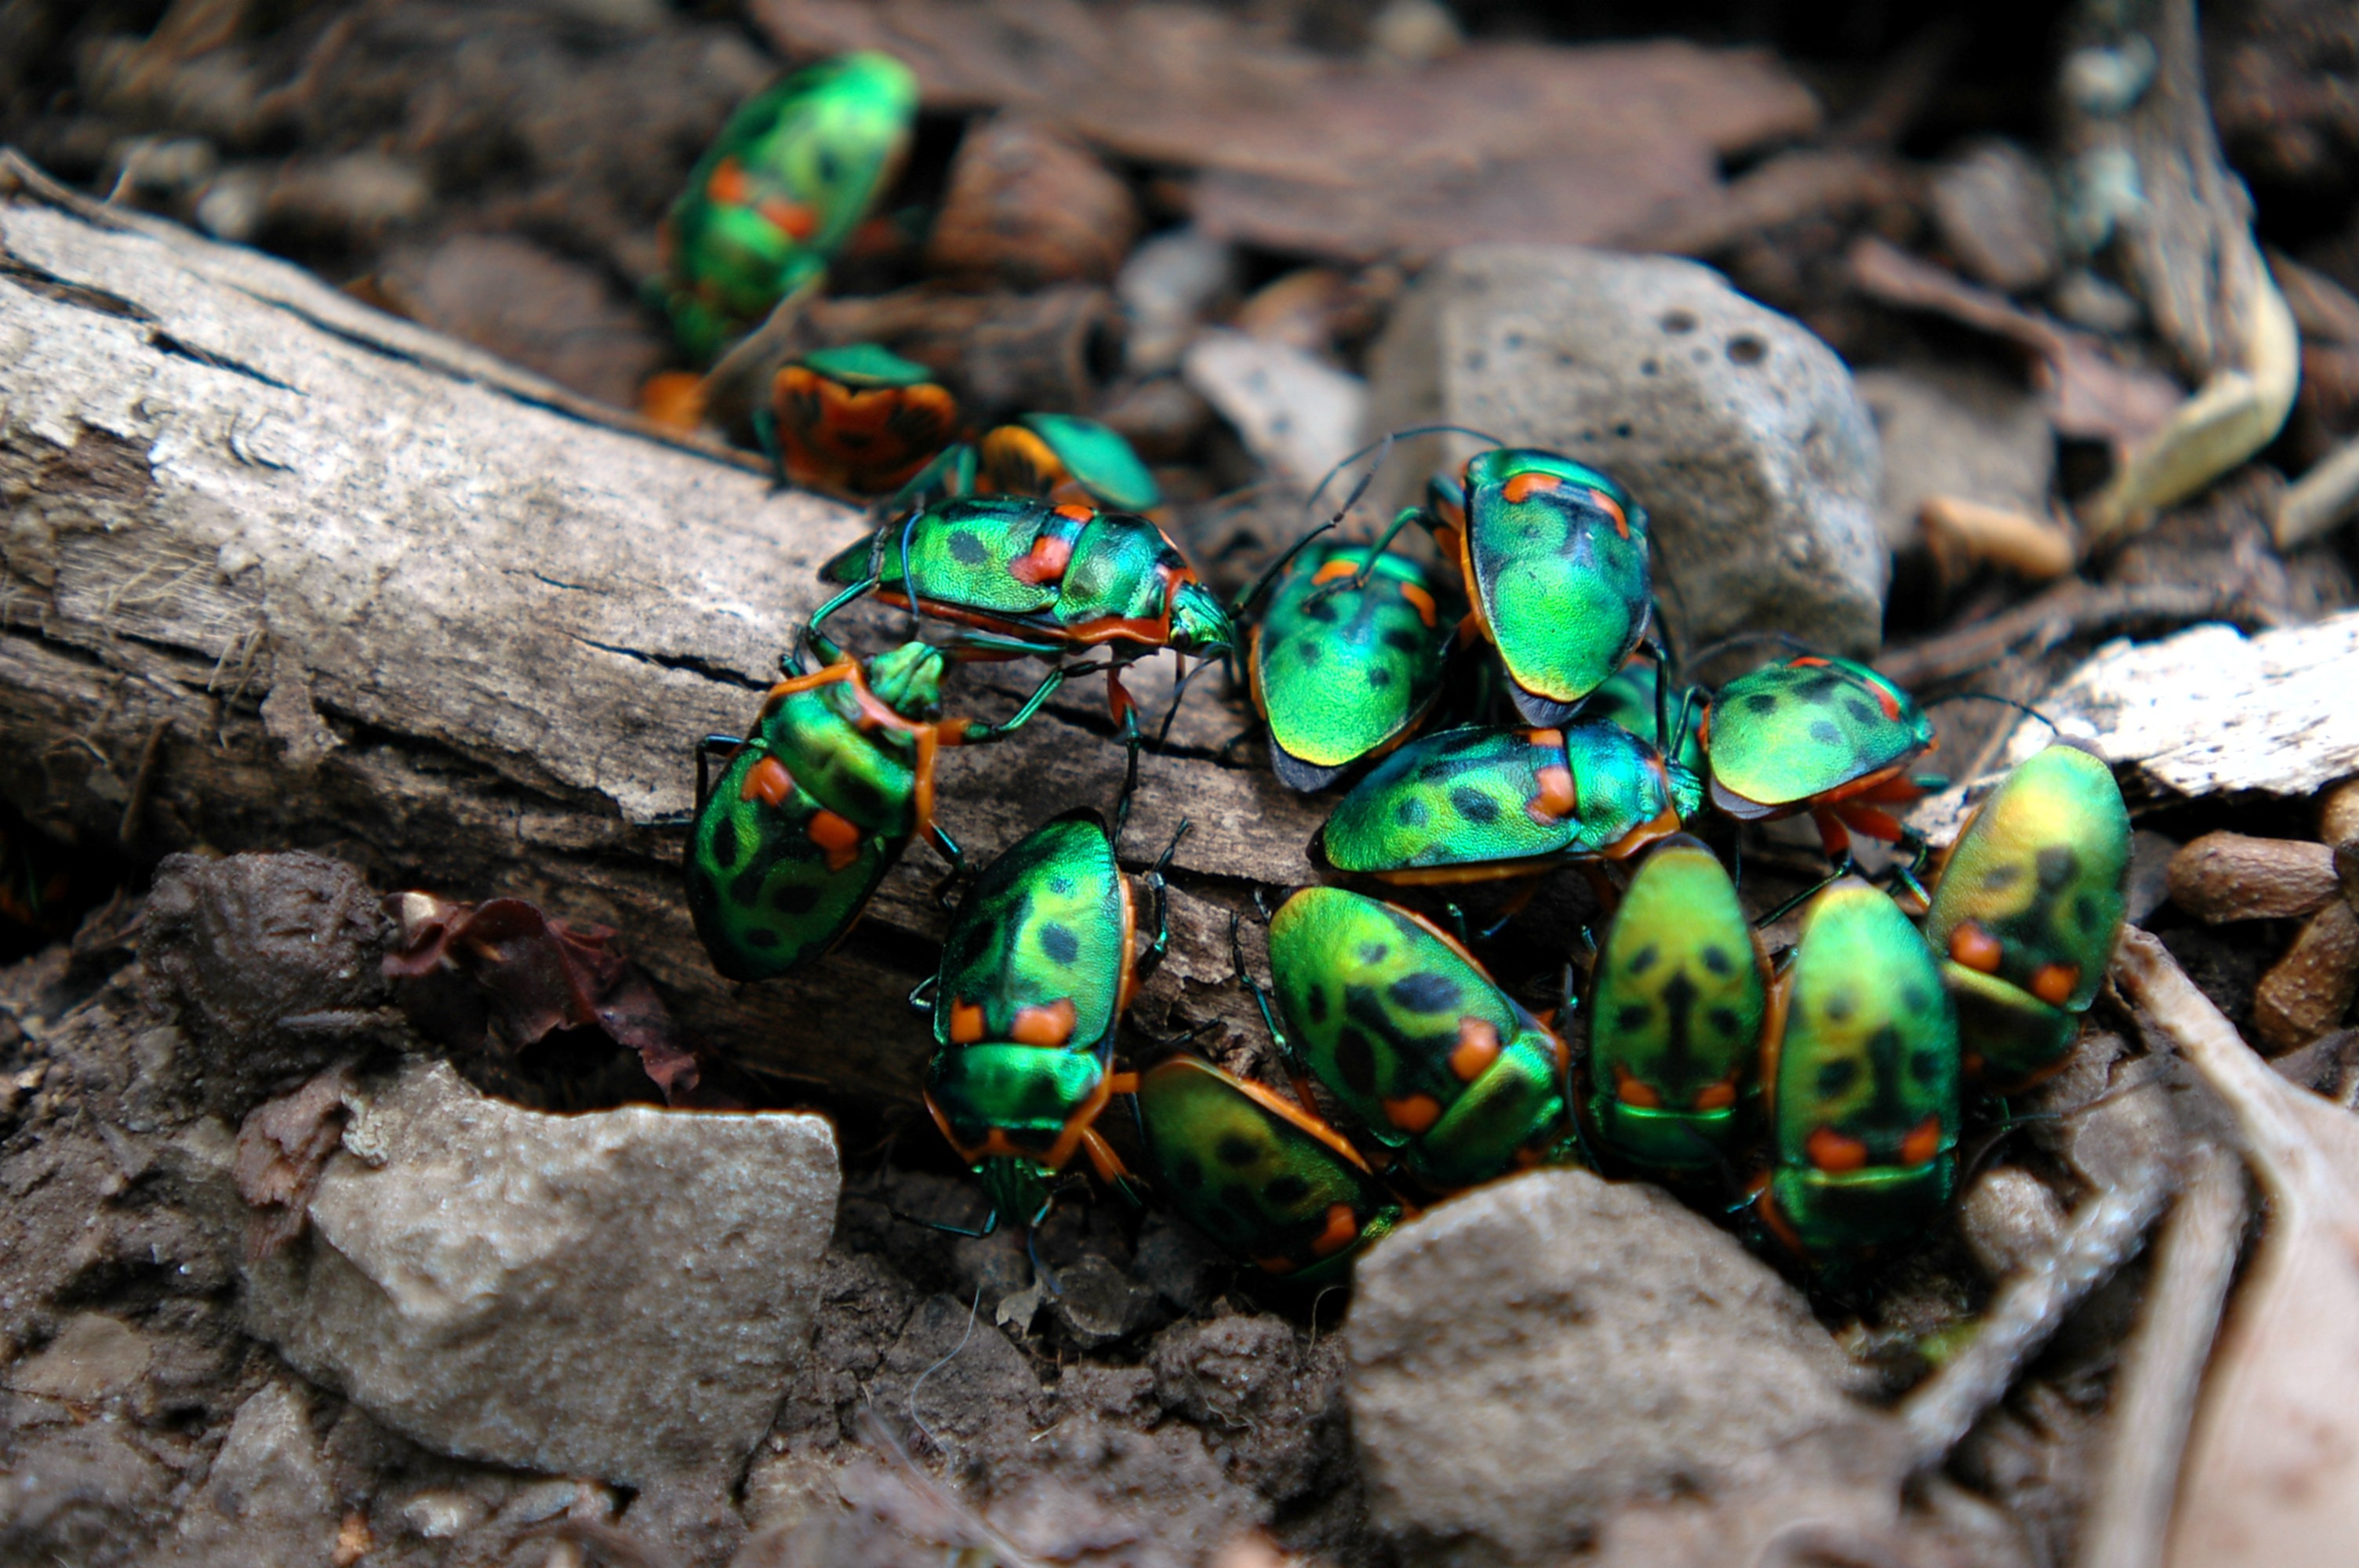
nature, leaf, flower, wildlife, green, insect, soil, reptile, fauna, macro photography, beetles, christmas beetles